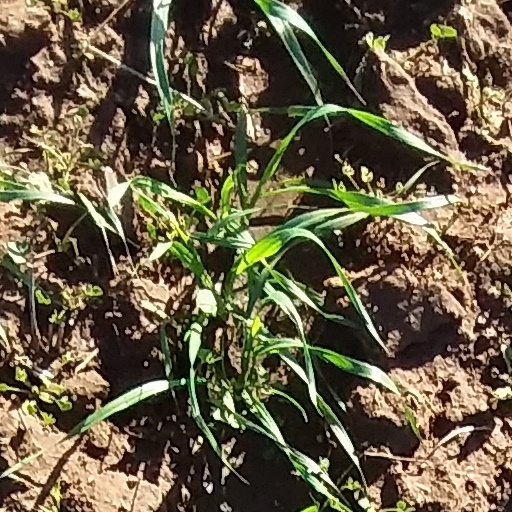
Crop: wheat